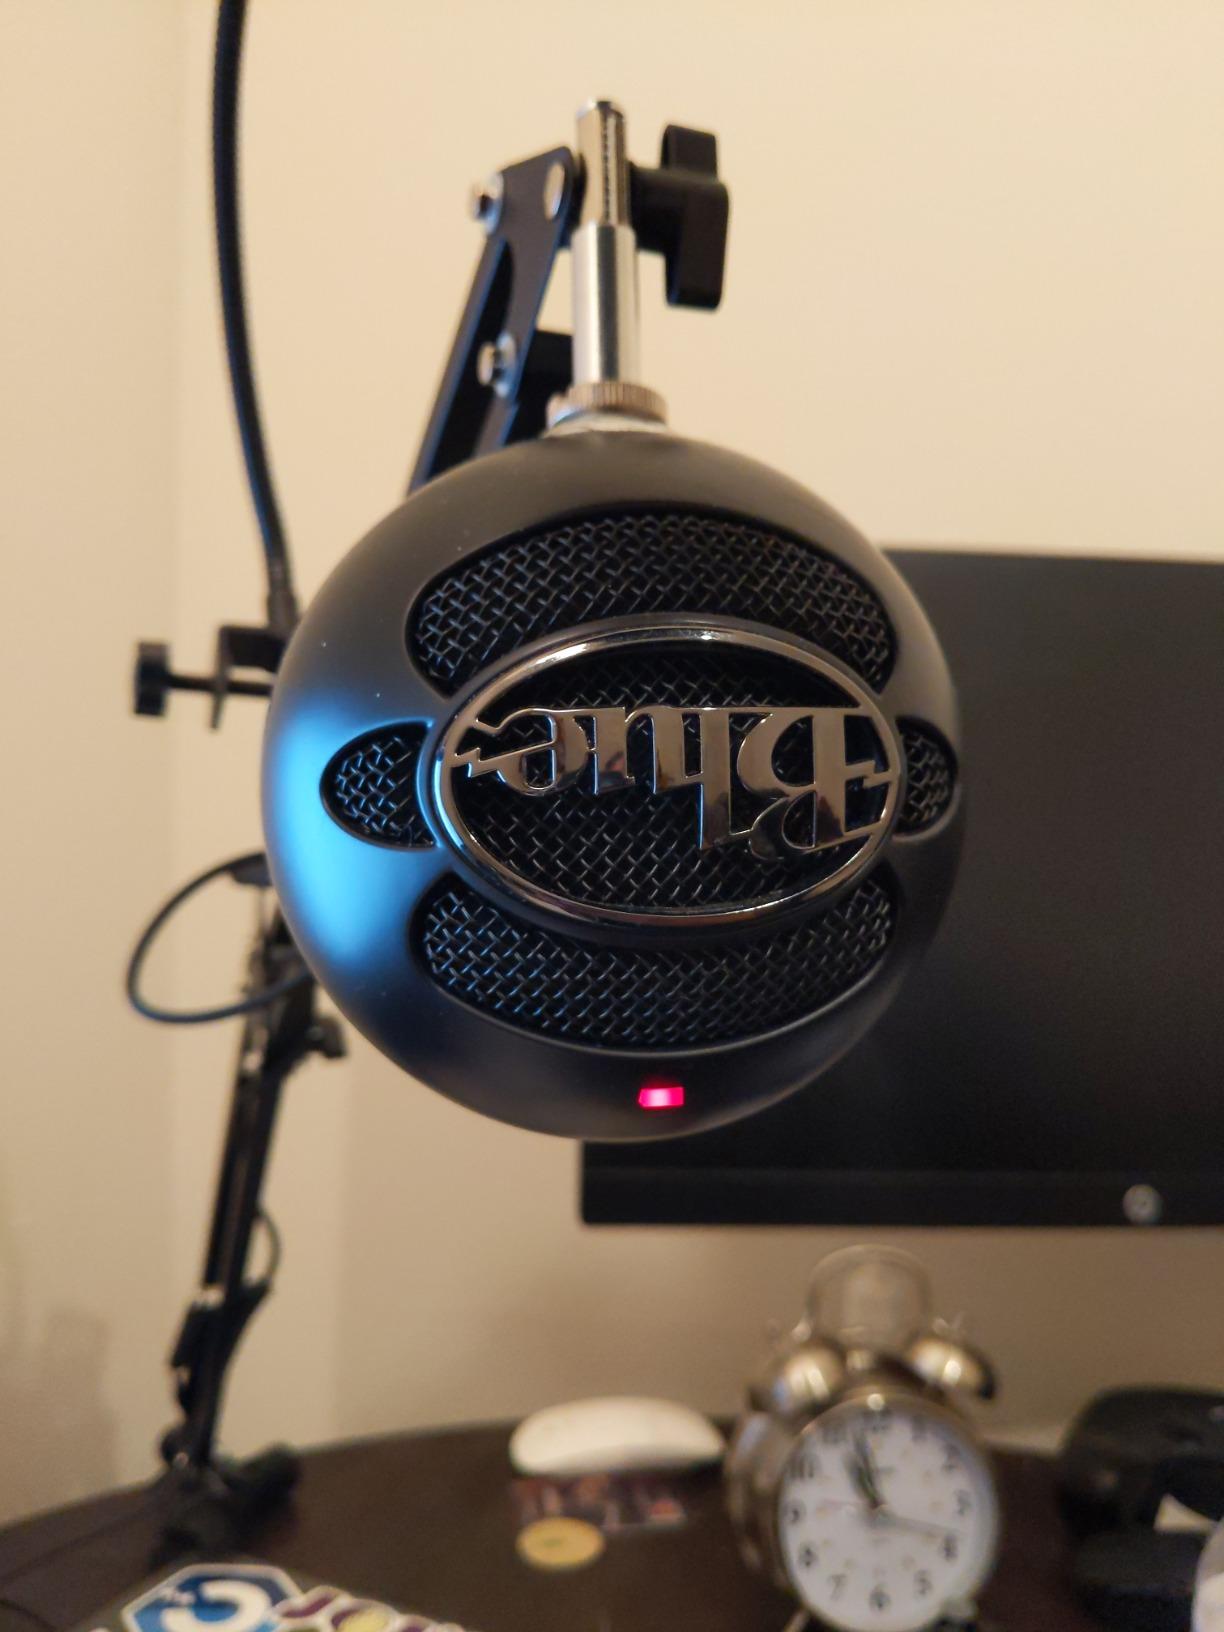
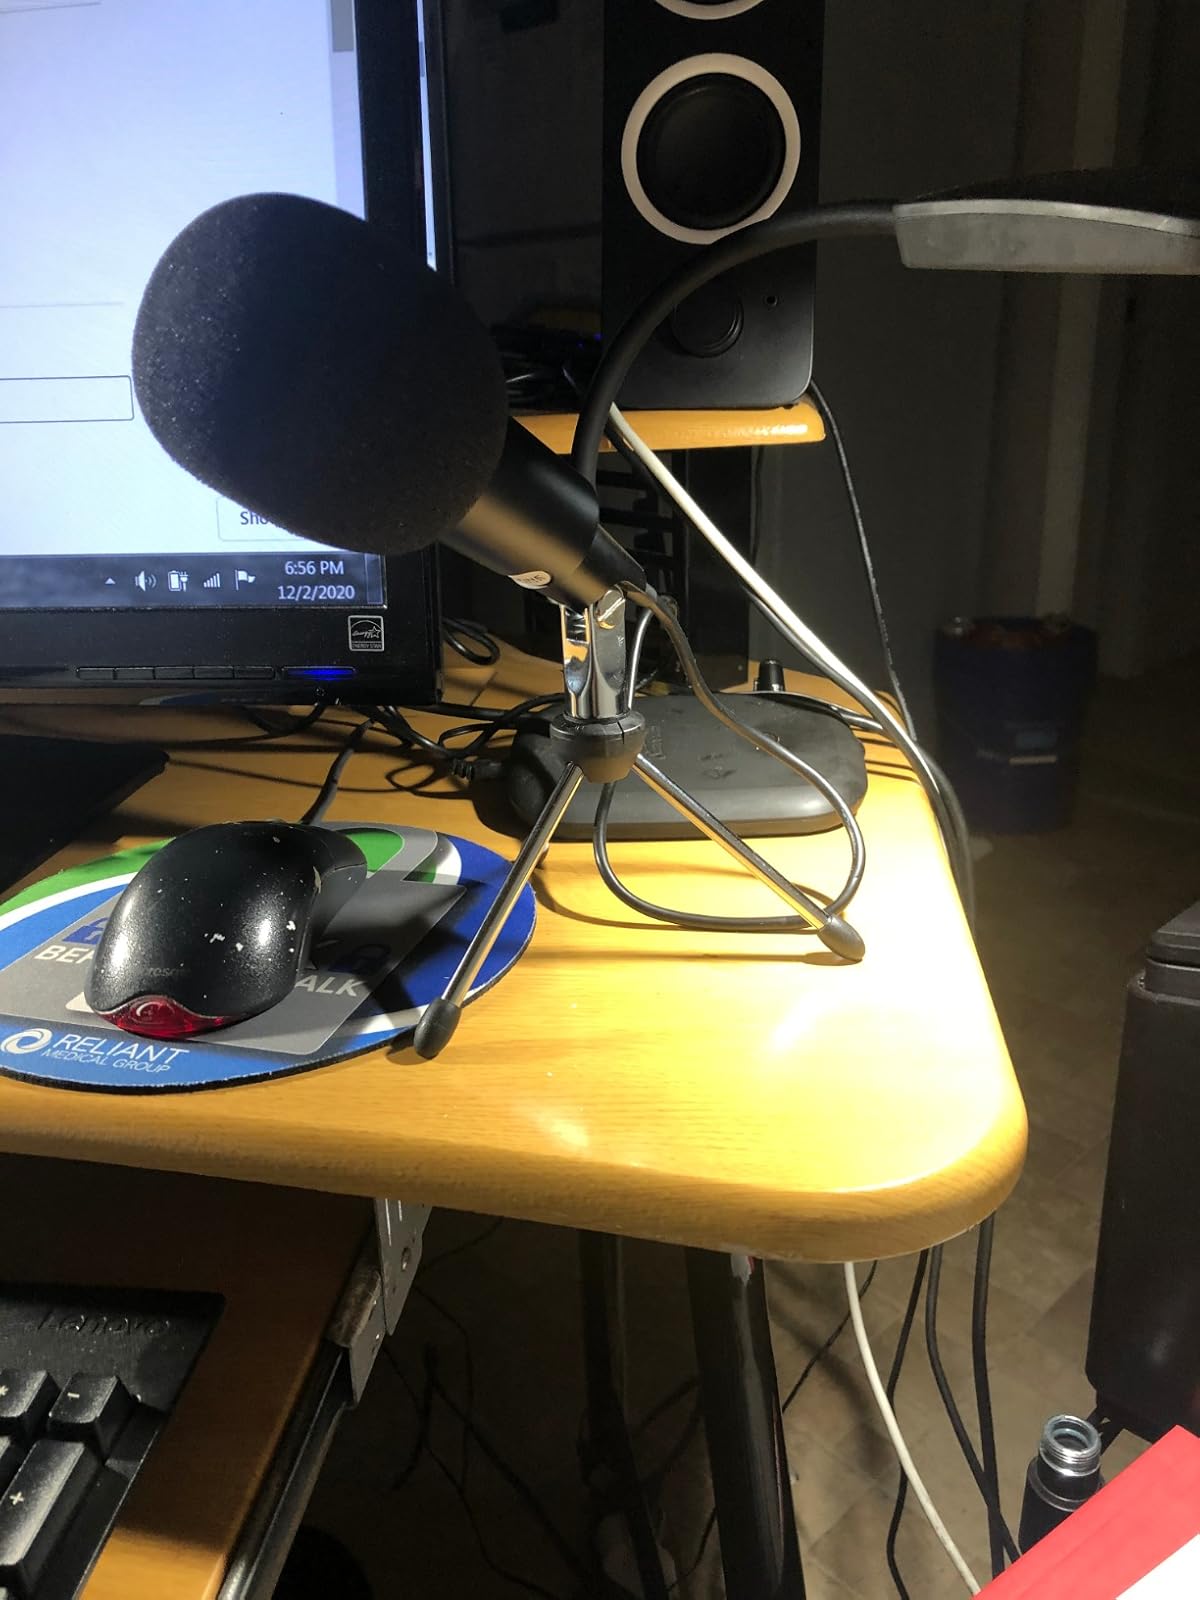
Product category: microphone
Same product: no